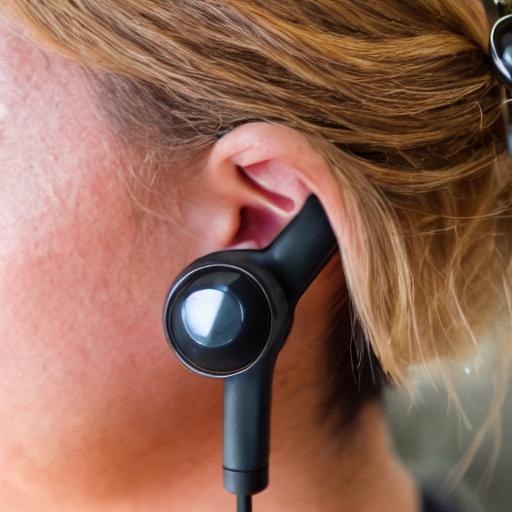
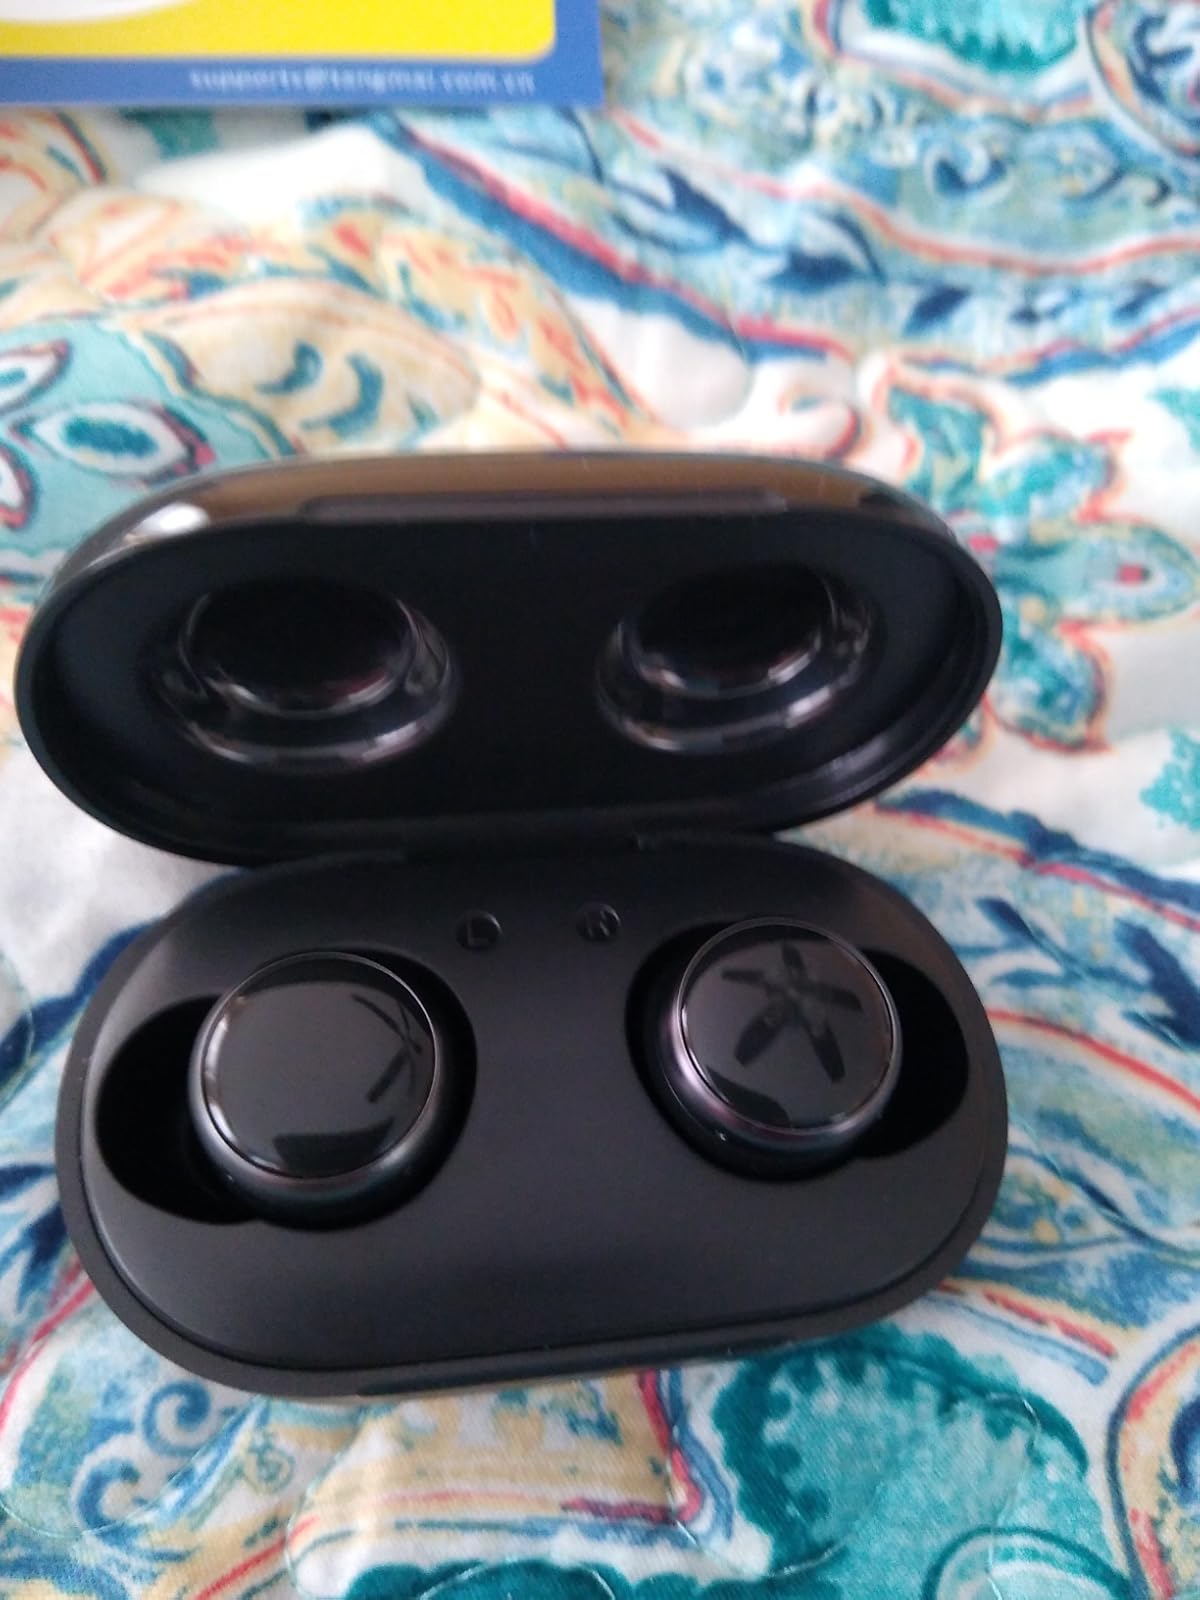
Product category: earbuds
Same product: no